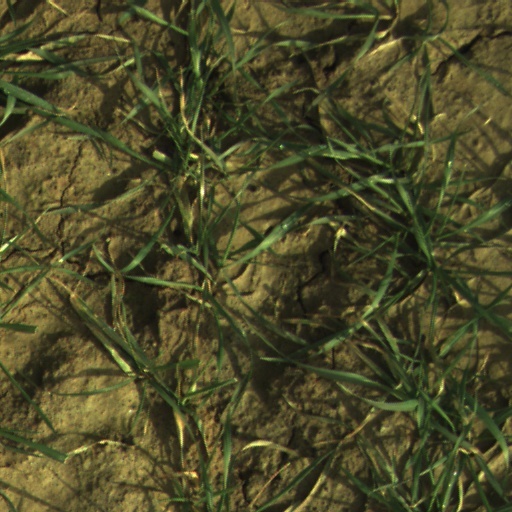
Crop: wheat